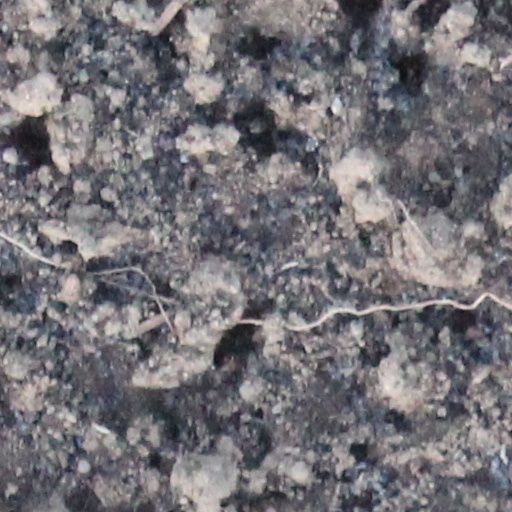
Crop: wheat